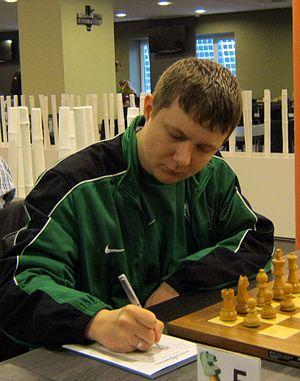
Aleksandr Arechtchenko ou Alexander Areshchenko est un joueur d'échecs ukrainien né le 15 juin 1986 à Louhansk. Il est grand maître international depuis 2002.